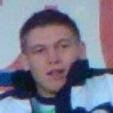
Age: 20